Yurika Oka

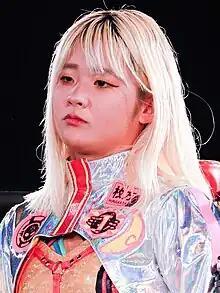
Oka in May 2023

is a Japanese professional wrestler currently performing the Japanese promotion Sendai Girls' Pro Wrestling where she is a former Sendai Girls Junior Champion.